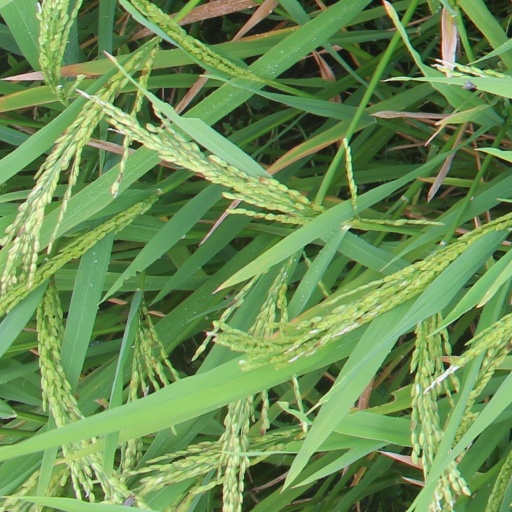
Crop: rice